Max Dauthendey

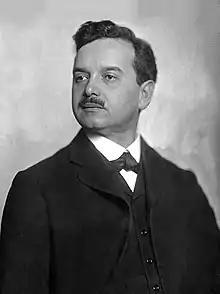
Max Dauthendey by Nicola Perscheid c. 1910.

Max Dauthendey (25 July 1867 – 29 August 1918) was a German author and painter of the impressionist period. He was born in Würzburg and died in Malang. Together with Richard Dehmel and Eduard von Keyserling, he is regarded as one of the most influential authors of that period.